Aigaleo massacre

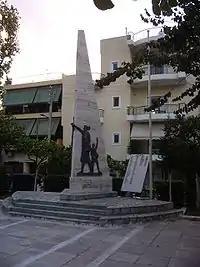
Monument to the victims of the massacre

The Aigaleo Massacre was a mass execution carried out by the Nazi occupation forces on September 29, 1944 in "Agios Georgios" neighborhood of Aigaleo, Attica, Greece. The official number of victims is 65, however some estimations raise the number of victims to about 100 or 150. In the site of the executions the local community has built a memorial for the victims.